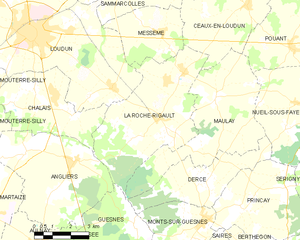
Carte des communes françaises La Roche-Rigault